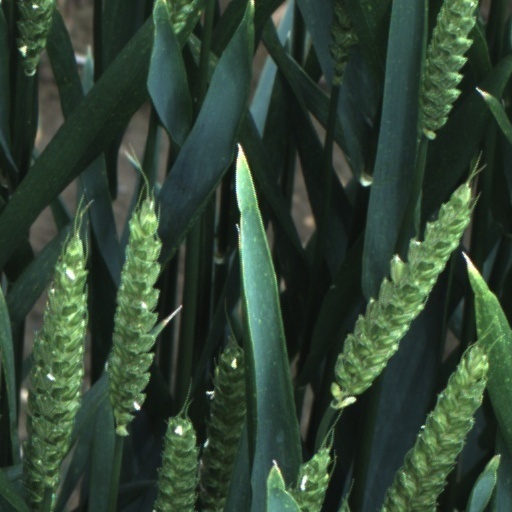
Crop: wheat